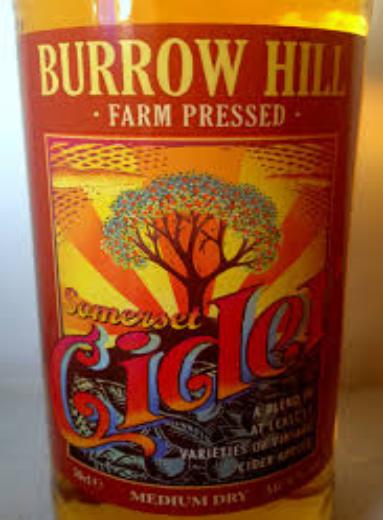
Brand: Burrow Hill Cider
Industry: Food